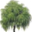
Label: willow_tree